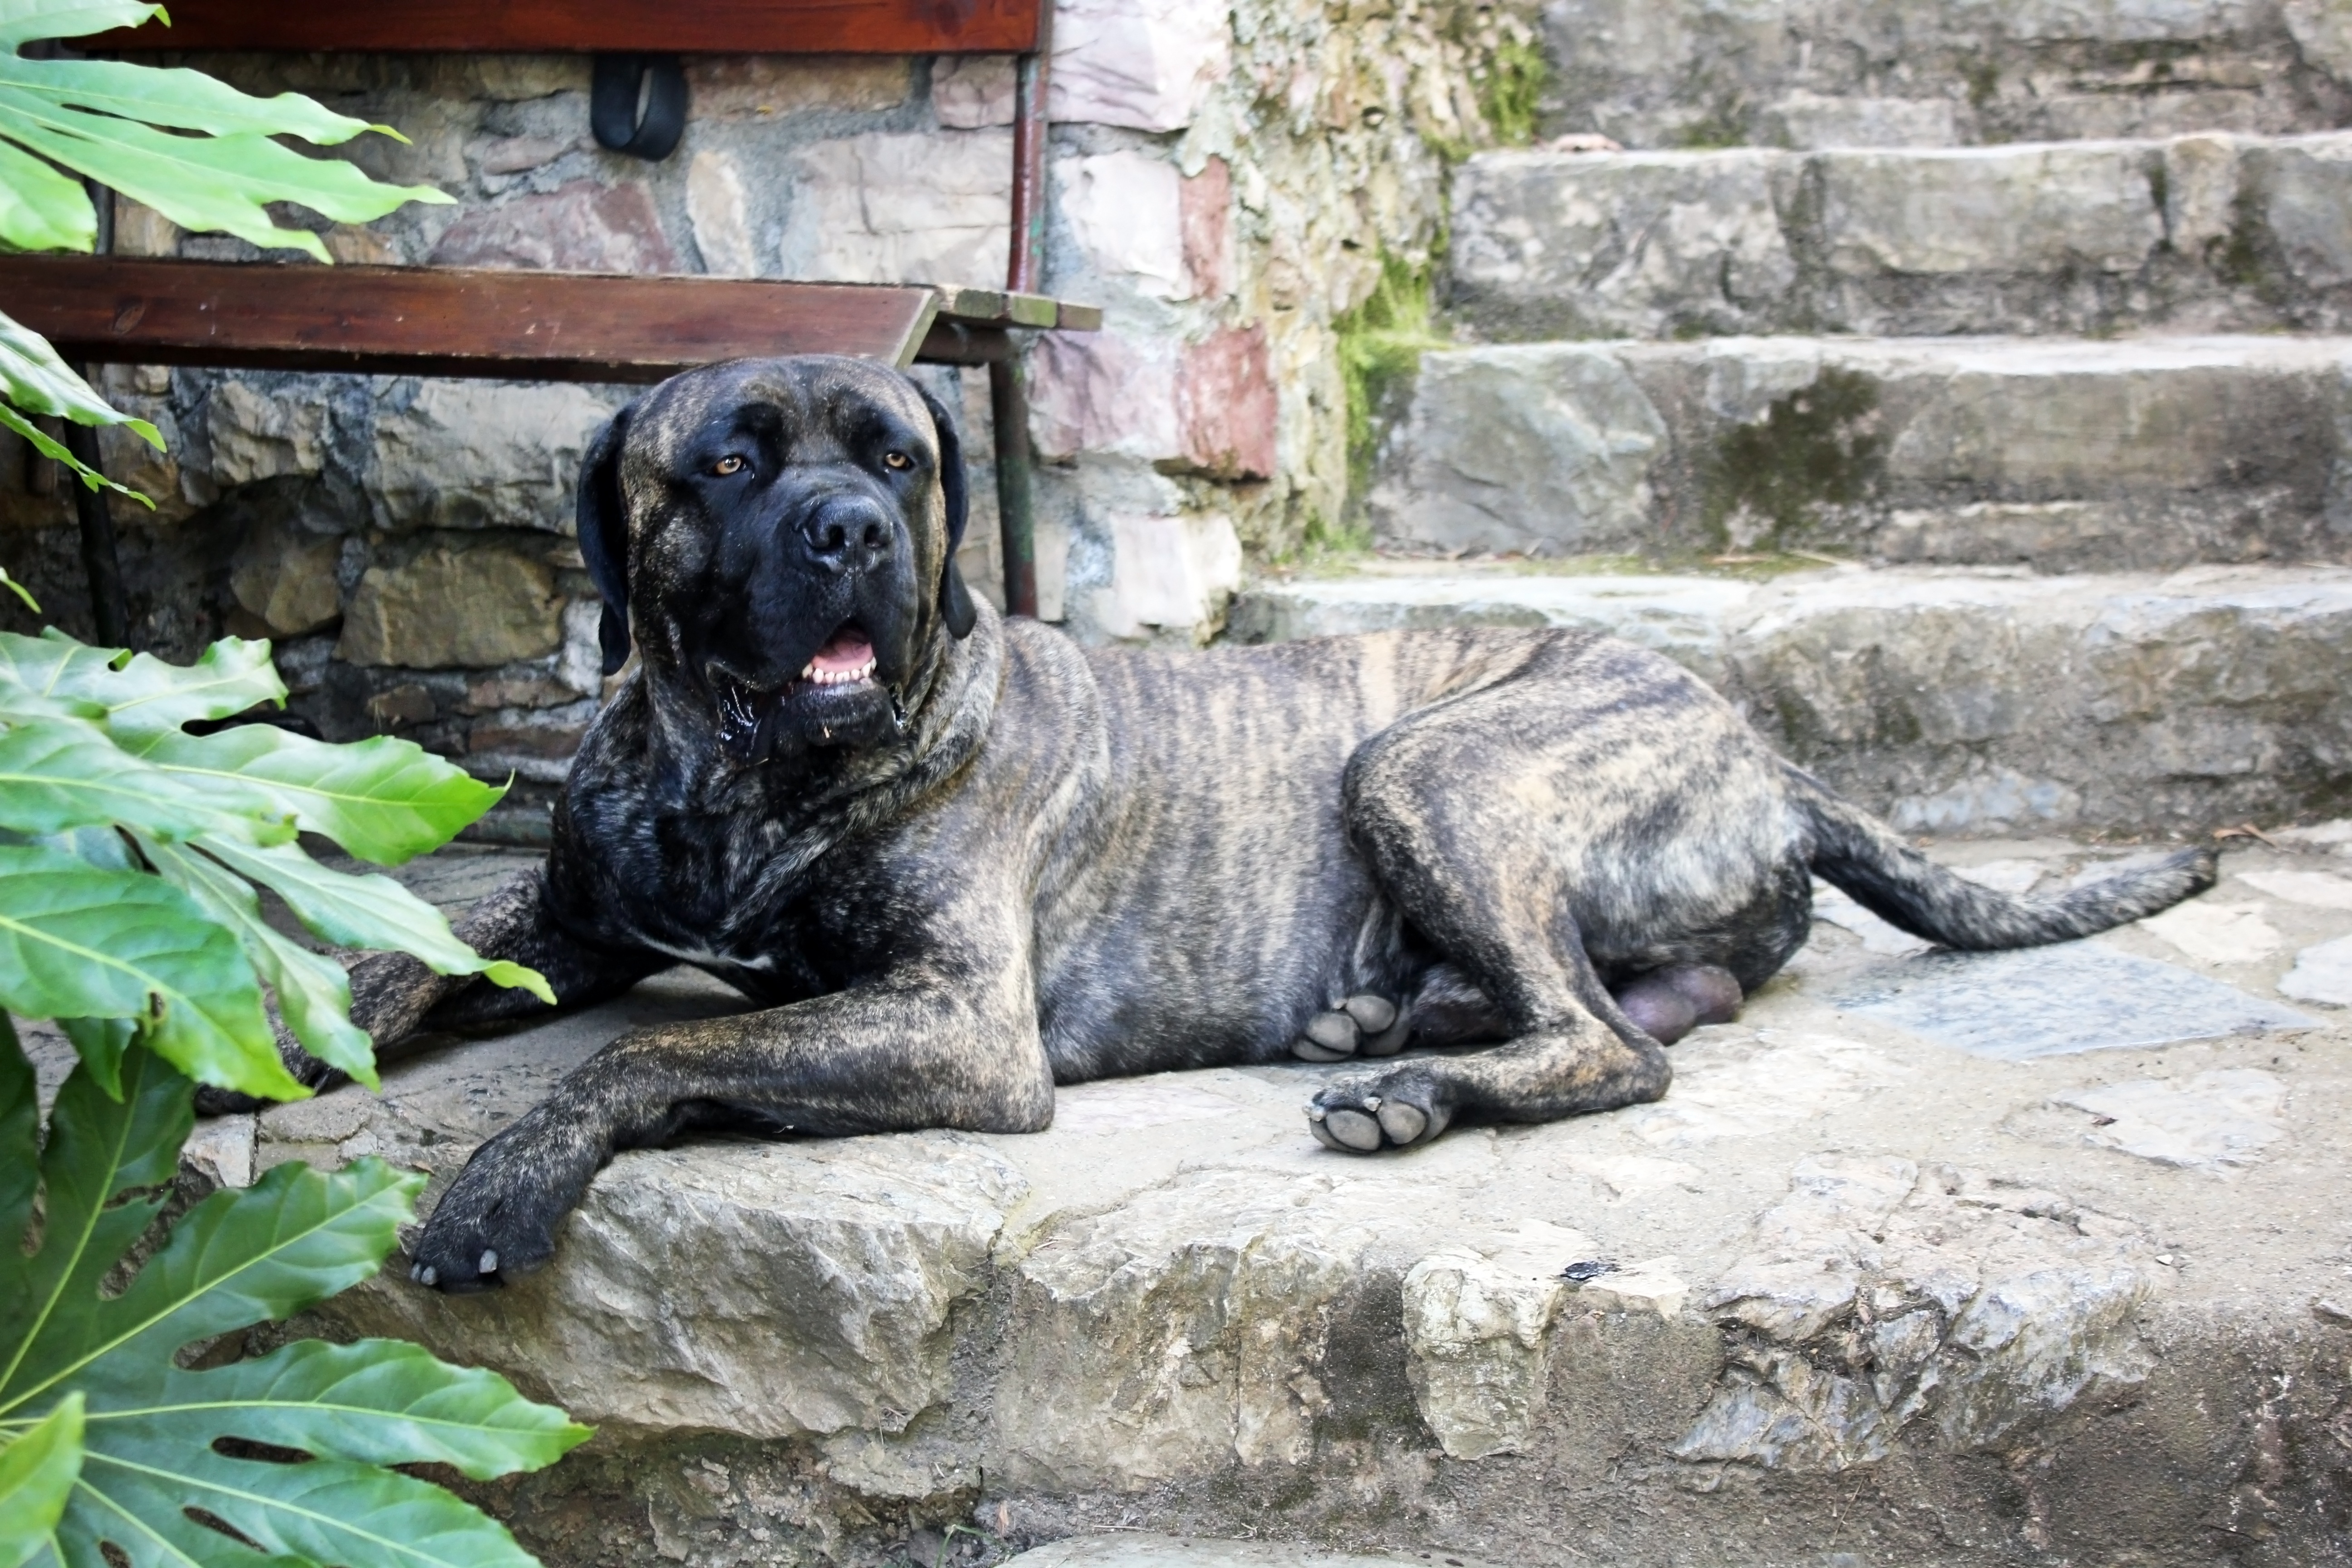
dog, mammal, garden, vertebrate, guardian, canid, guard dog, dog like mammal, cane corso, neapolitan mastiff